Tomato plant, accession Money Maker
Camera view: tilt-top (135 deg); turntable rotation: 210 degrees
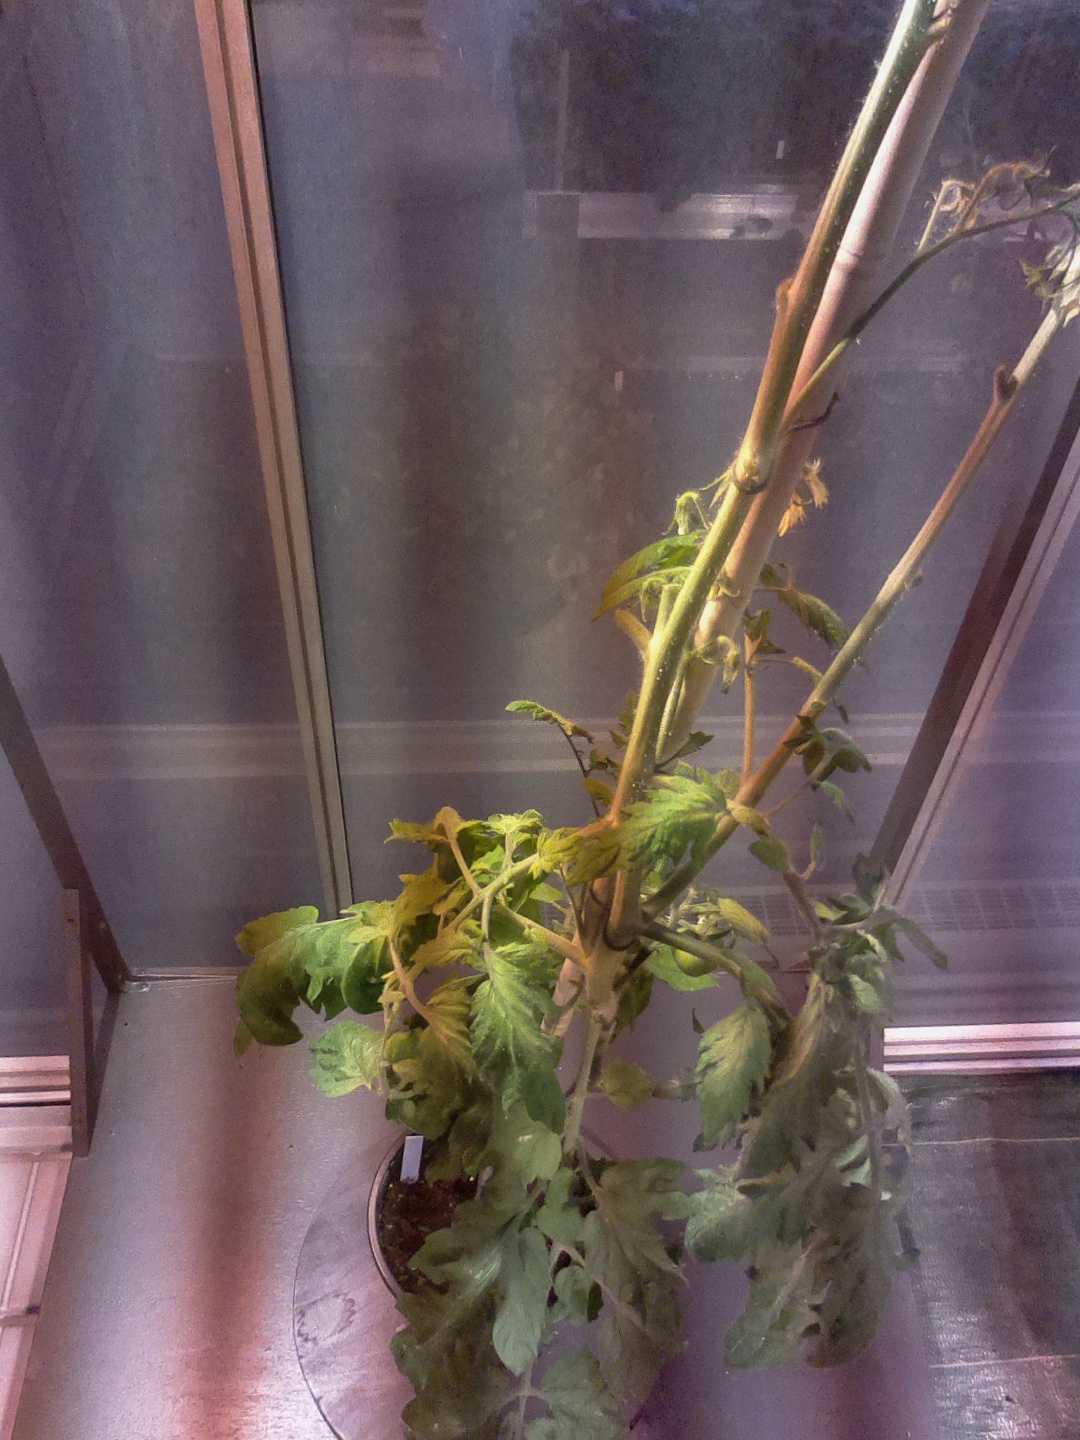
BBCH growth stage 74: 40%-50% of final fruit size